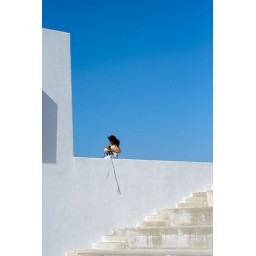
A girl under the blue sky